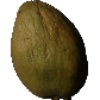
Label: Papaya 1